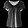
Label: T - shirt / top